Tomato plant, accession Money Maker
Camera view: bottom (45 deg); turntable rotation: 0 degrees
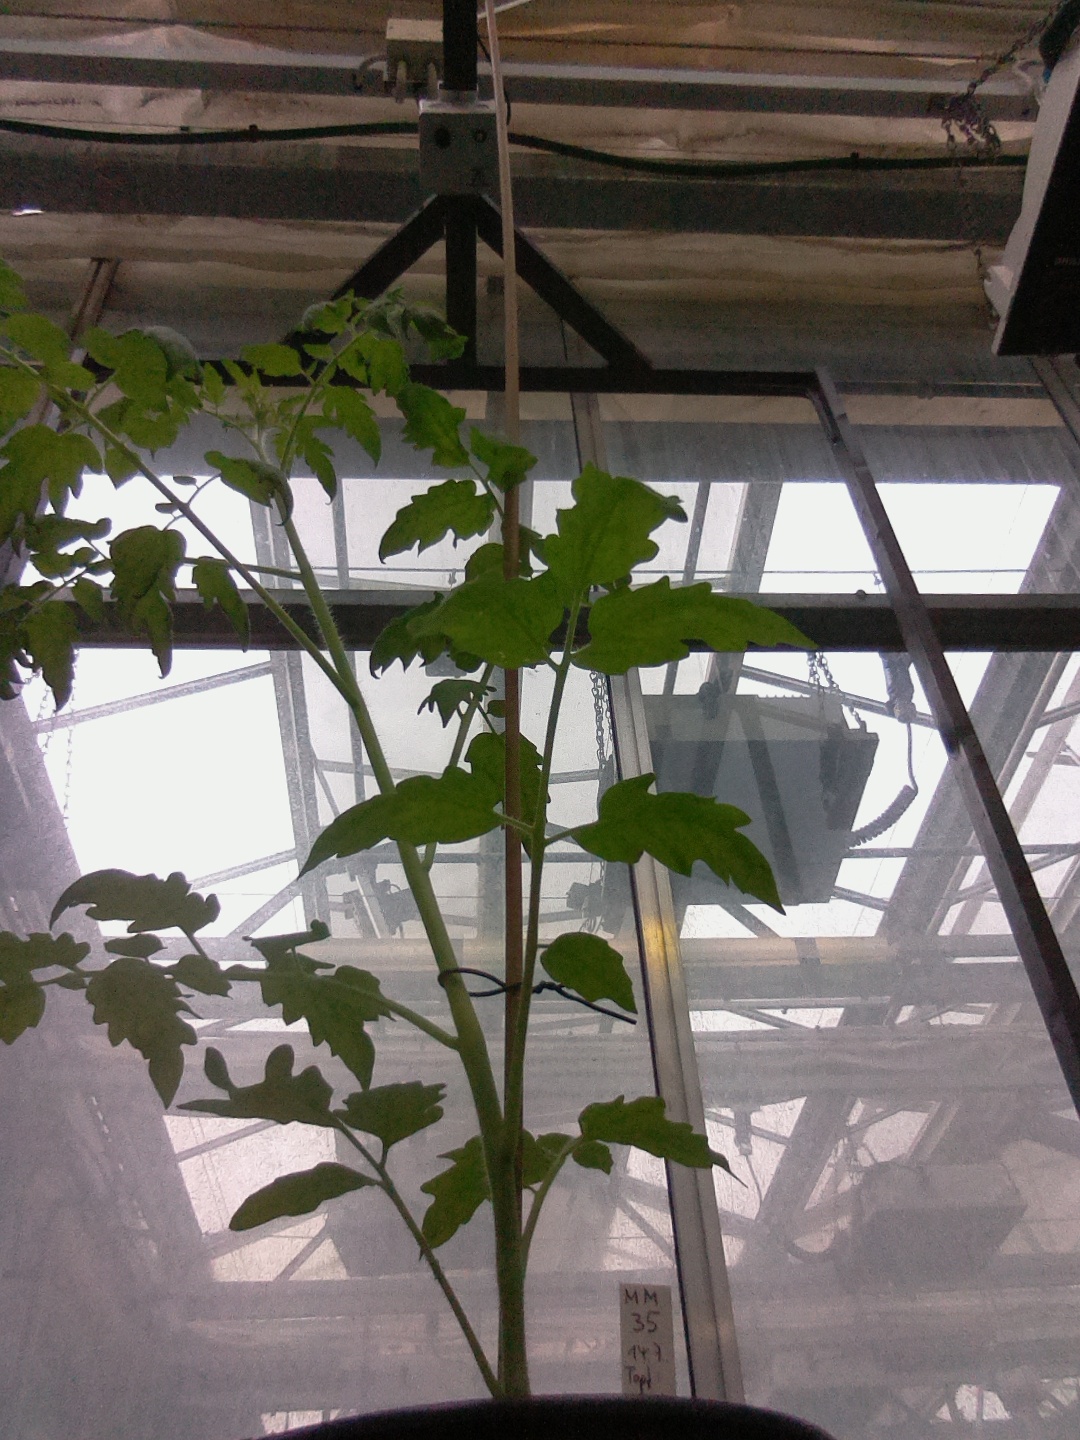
BBCH growth stage 14: 8 of true leaves visible